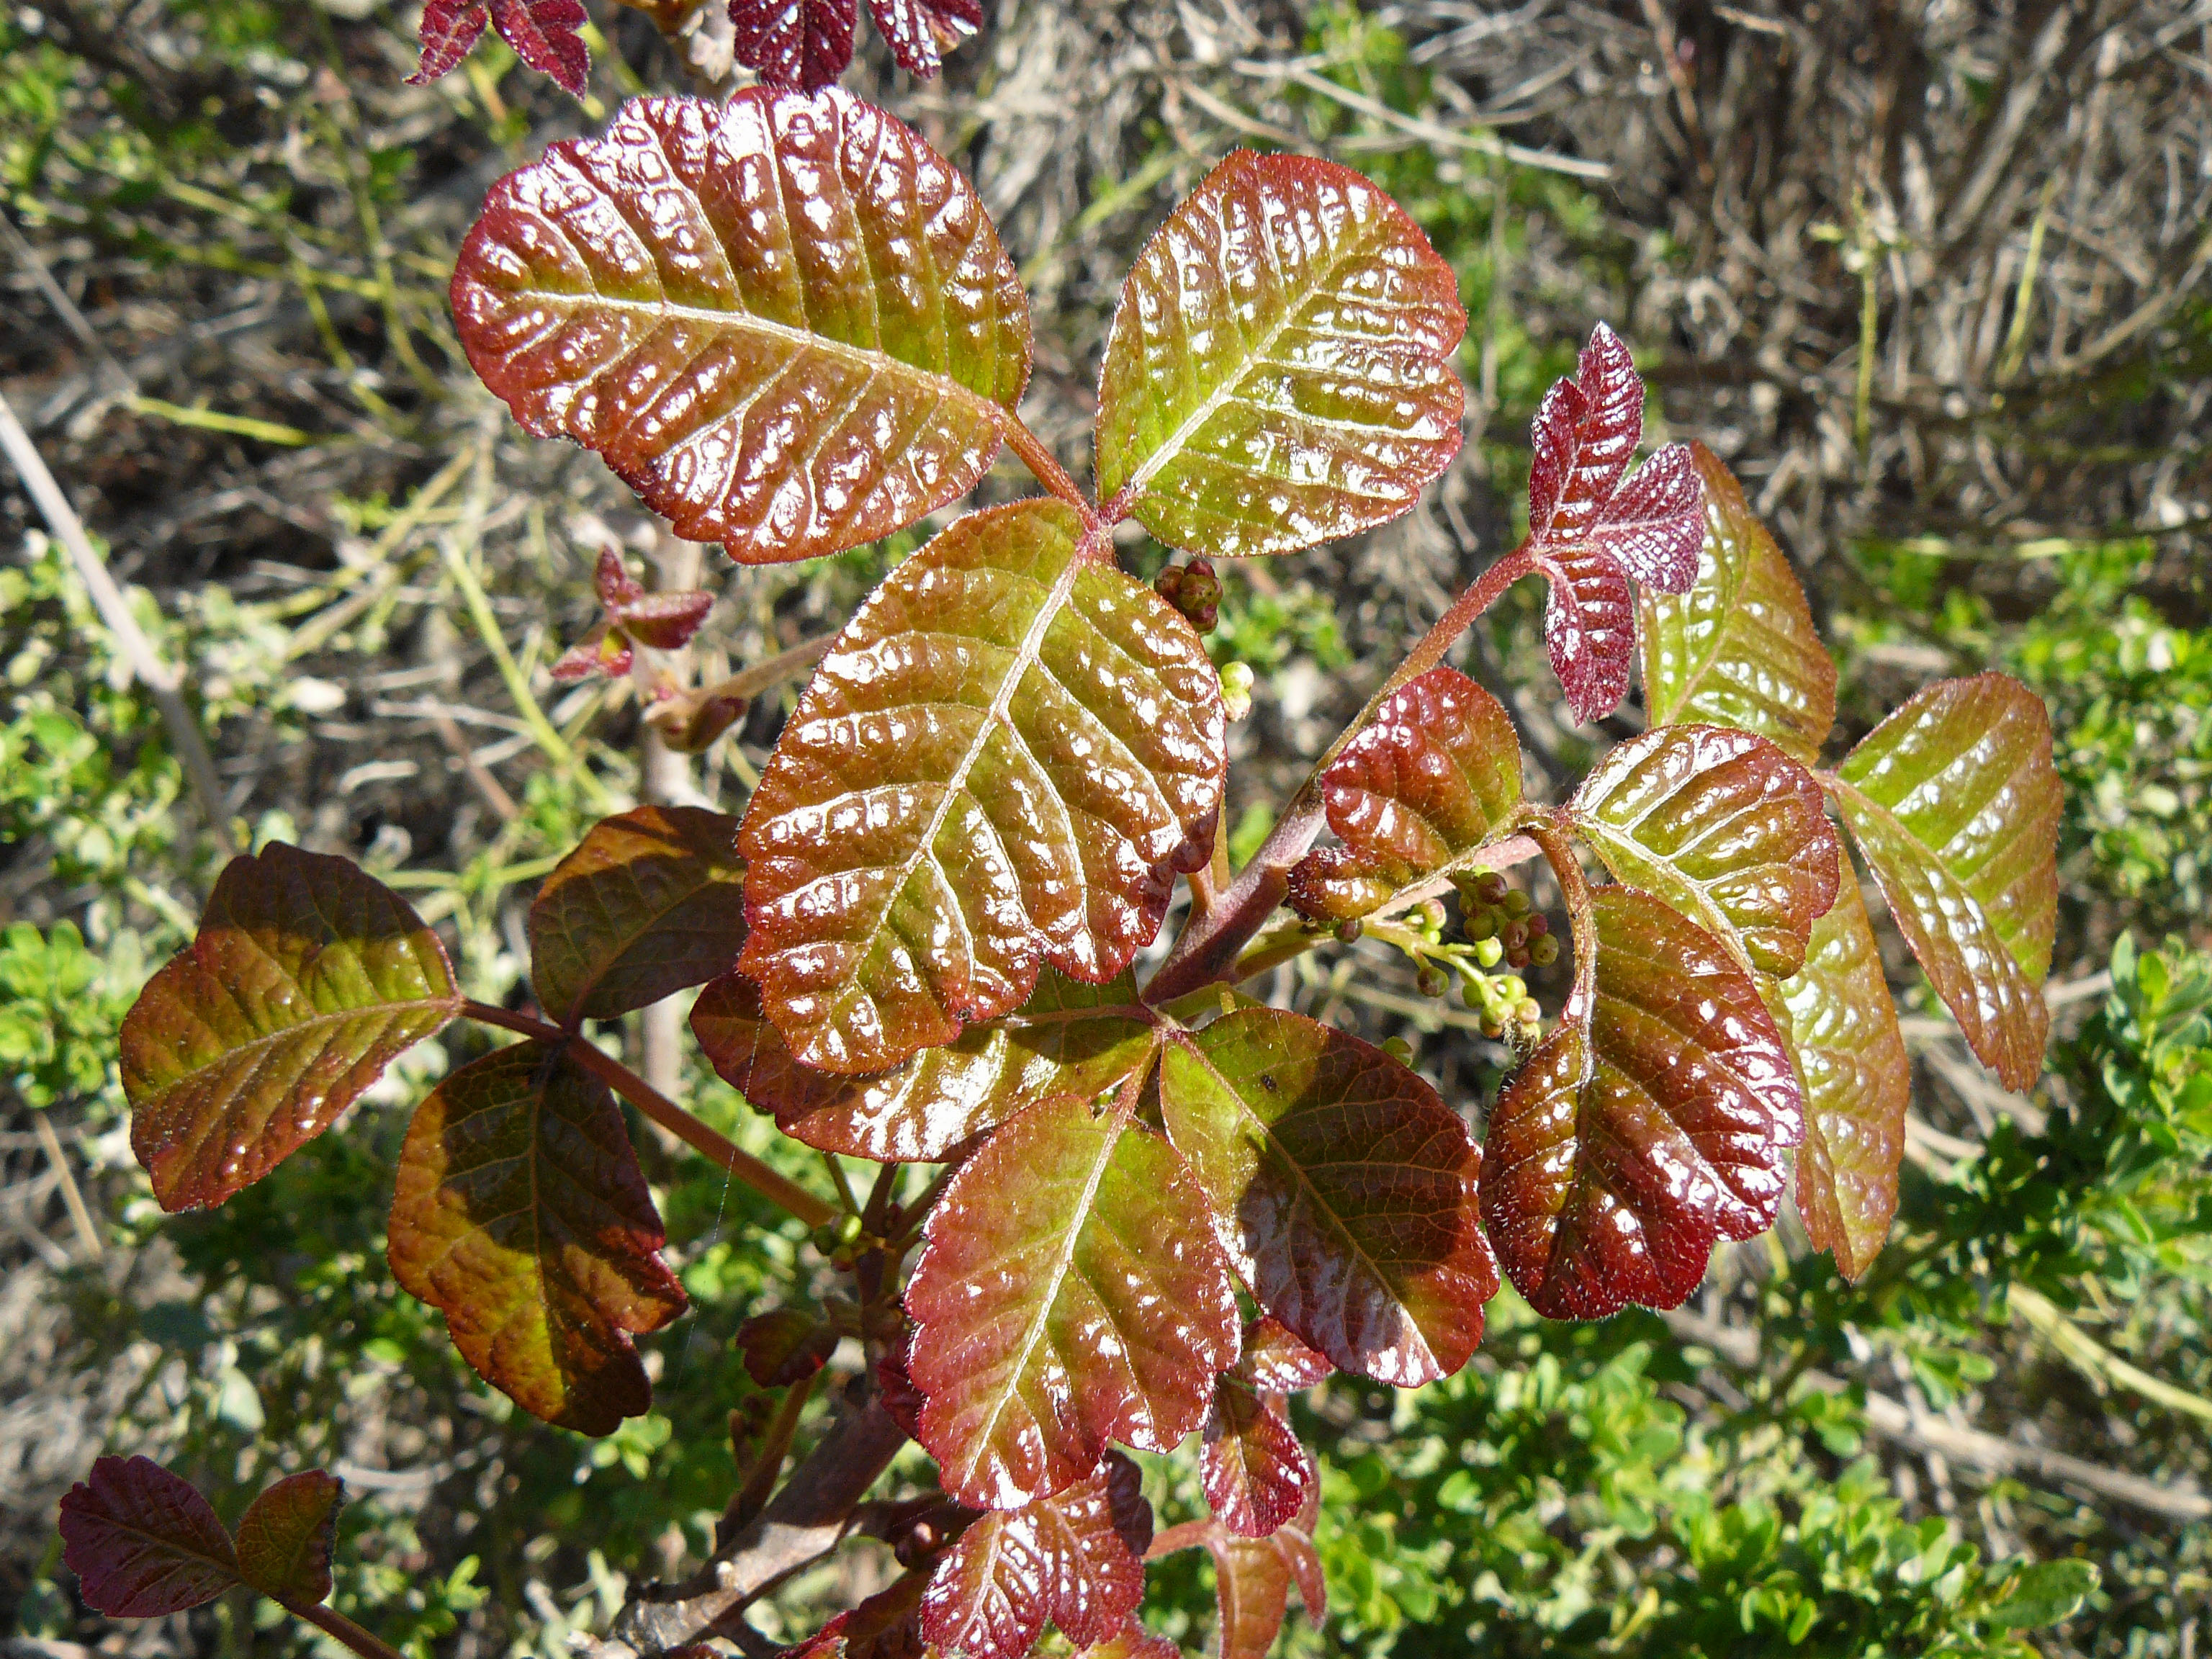
tree, branch, plant, leaf, flower, produce, autumn, botany, flora, shrub, deciduous, blufftrail, montanadeorostatepark, poisonoak, naturesfinest, flowering plant, woody plant, land plant